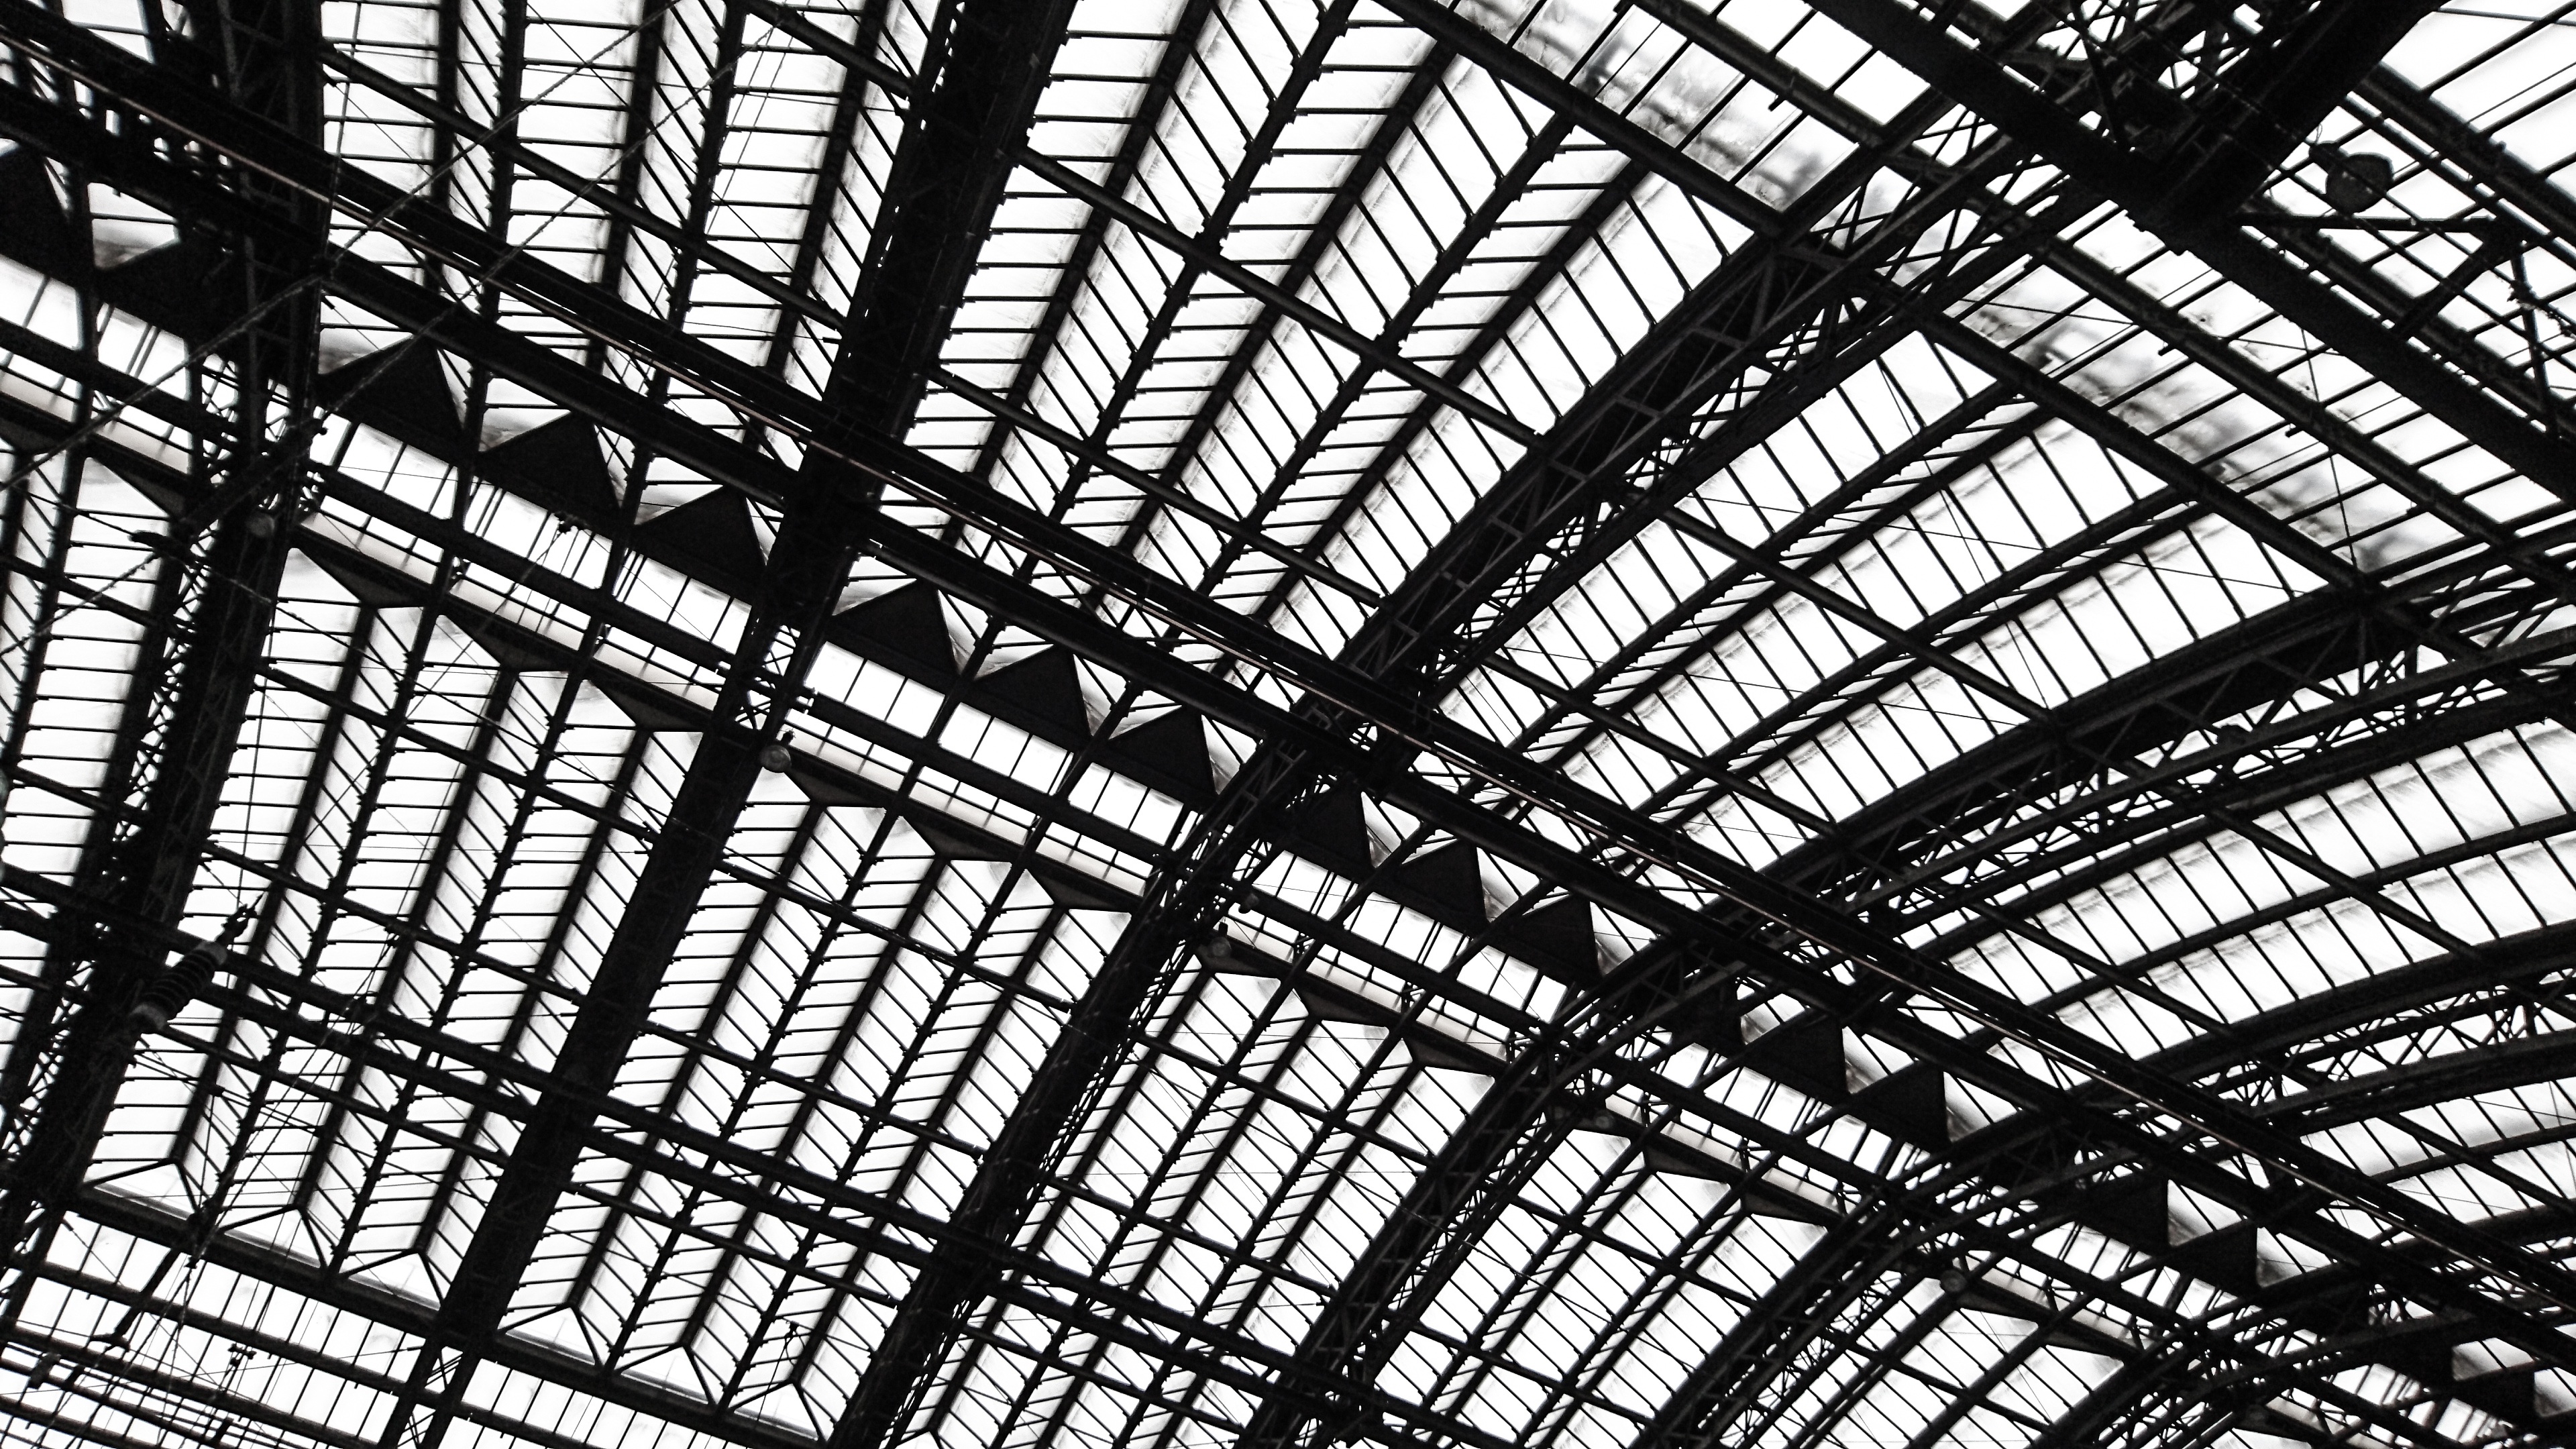
black and white, architecture, glass, roof, building, skyscraper, pattern, line, hall, facade, industry, monochrome, structures, design, symmetry, railway station, shape, roof construction, steel beams, steel construction, monochrome photography, outdoor structure